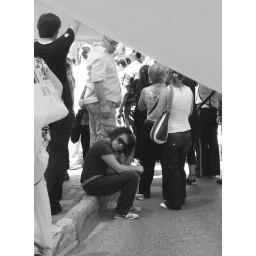
Taken at a mass meeting in front of the building of Cumhuriyet (Republic) newspaper in Istanbul, Turkey.